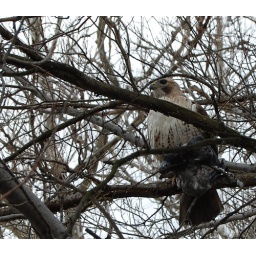
A Red Tailed Hawk in a tree after killing a pigeon (rock dove).